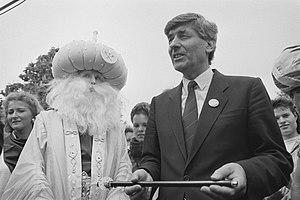
Fata Morgana est un parcours scénique du parc d'attractions néerlandais Efteling.